Otakar Španiel

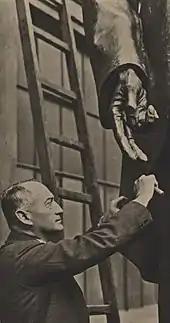
Španiel working on his statue of Jan Masaryk, 1928

Otakar Španiel (13 June 1881 – 15 February 1955) was a Czech sculptor and engraver.